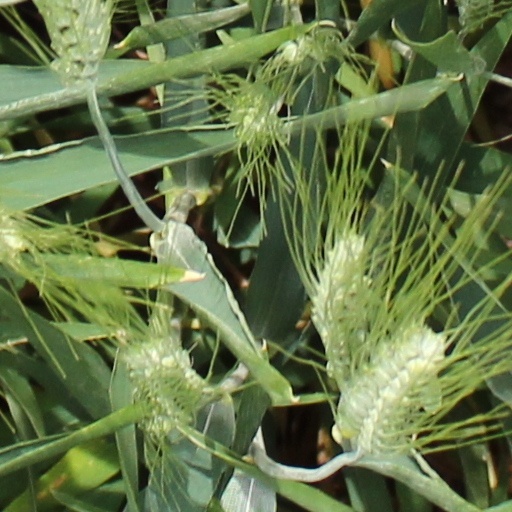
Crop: wheat